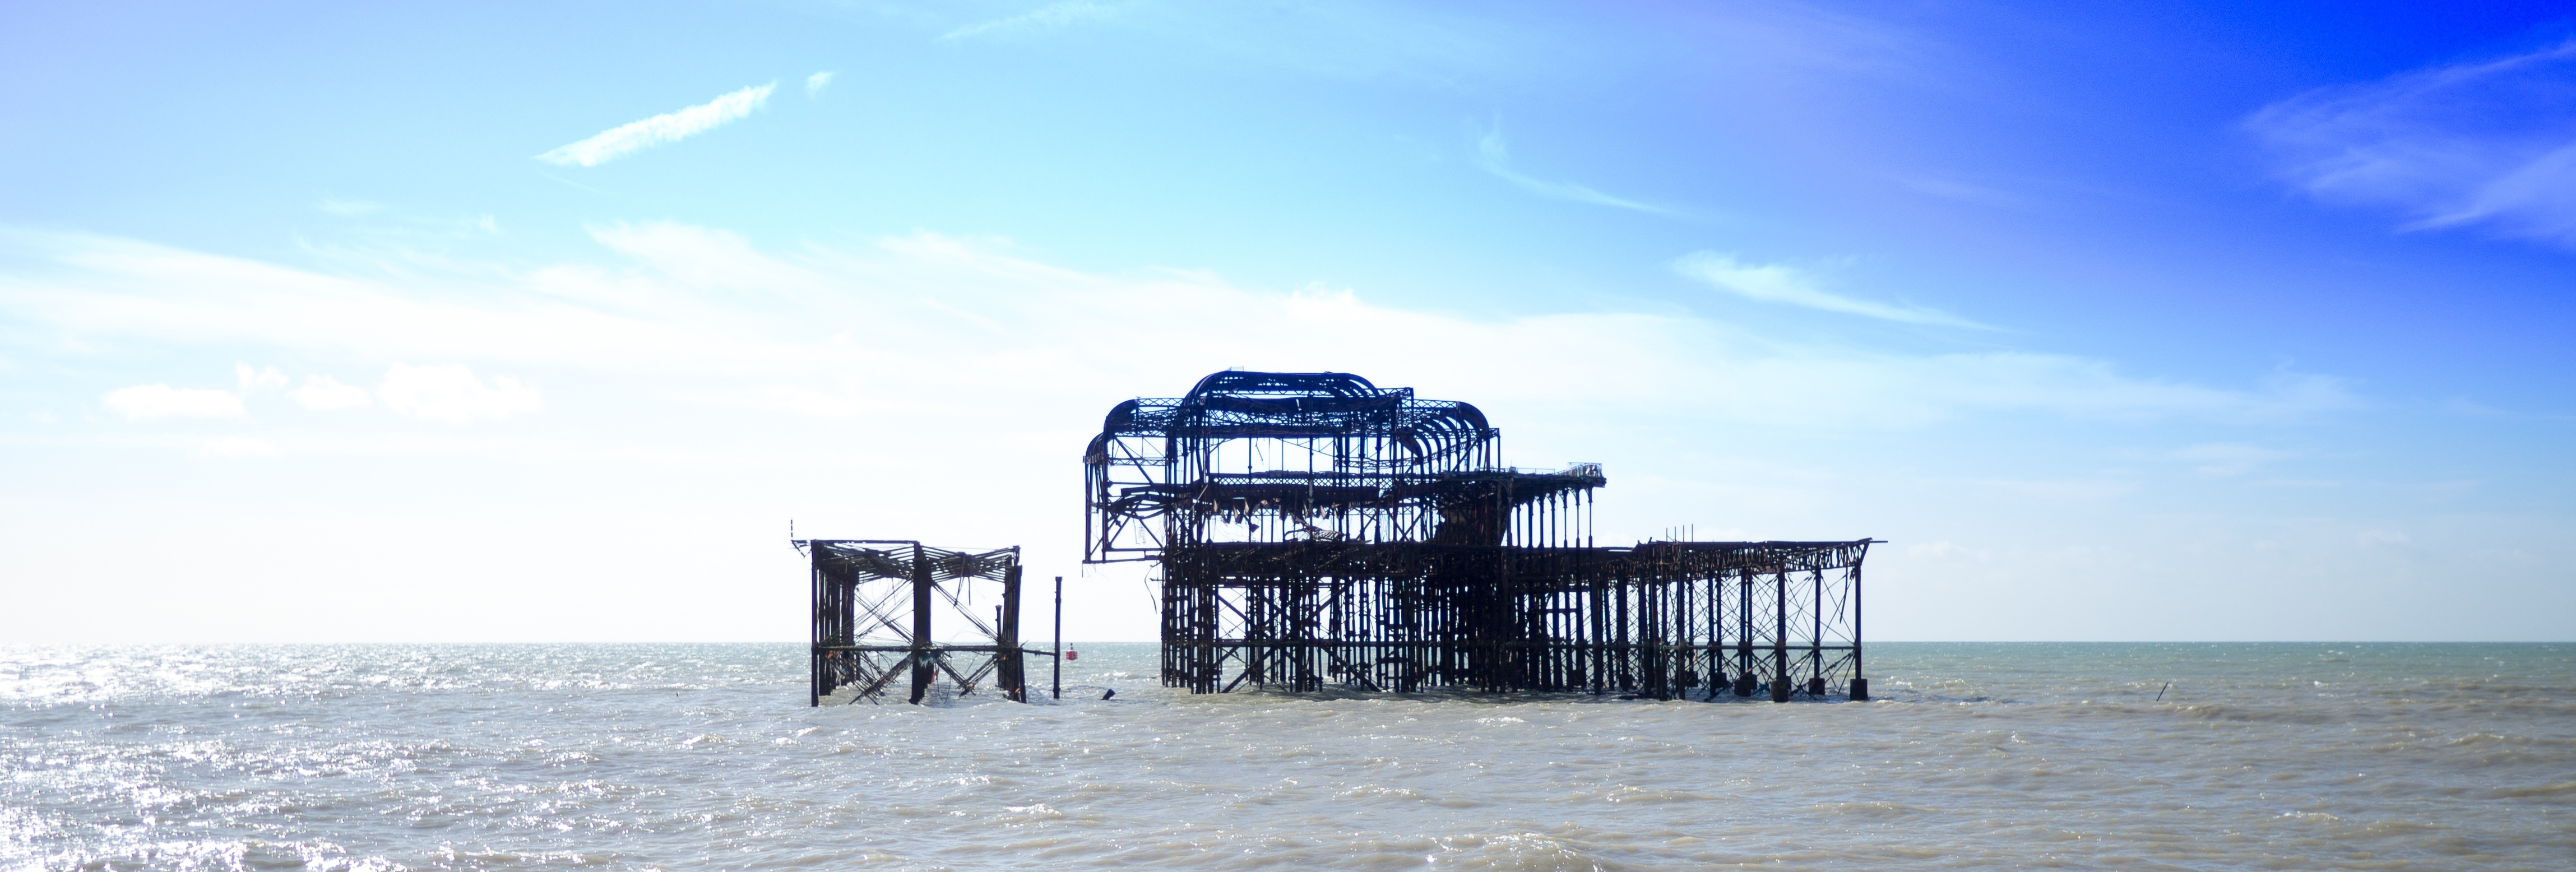
beach, sea, coast, ocean, horizon, shore, pier, arctic